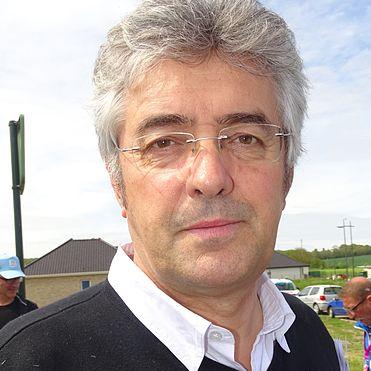
Age: 55